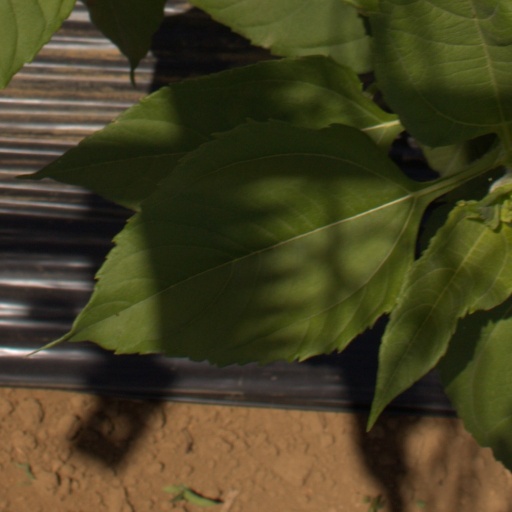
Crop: Jerusalem artichoke